Chaos, This Is

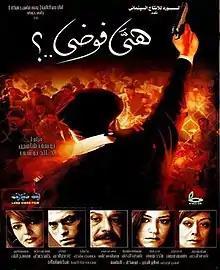
Film poster

Chaos, This Is is the final film from the Egyptian director Youssef Chahine.